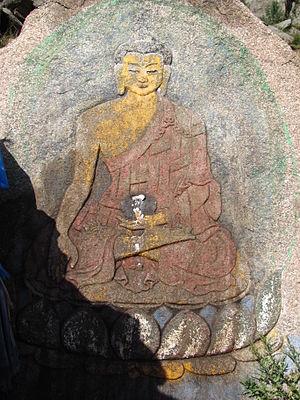
Le monastère de Manzushir est un monastère bouddhiste de Mongolie de l'école gelug du bouddhisme tibétain.